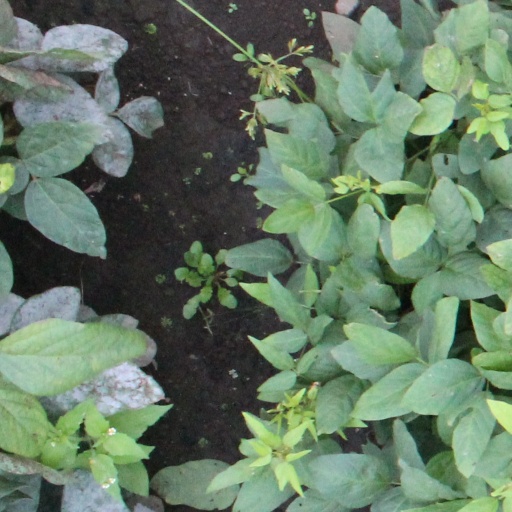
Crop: soybean